Saraiva-Cotegipe Law

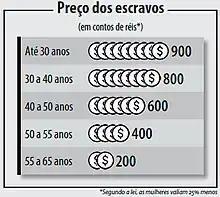
Compensation amounts foreseen in the law by age group. The beginning of each row mentions the age, and the end the price.

The sanctioned text provided for the release of slaves who were over 60 years of age, but not without imposing conditions: before release, there would be mandatory and free service, which would be provided as compensation, paid to their masters. If they reached 65 years of age, the provision of such service would be waived. In addition, the text also established other provisions, including: